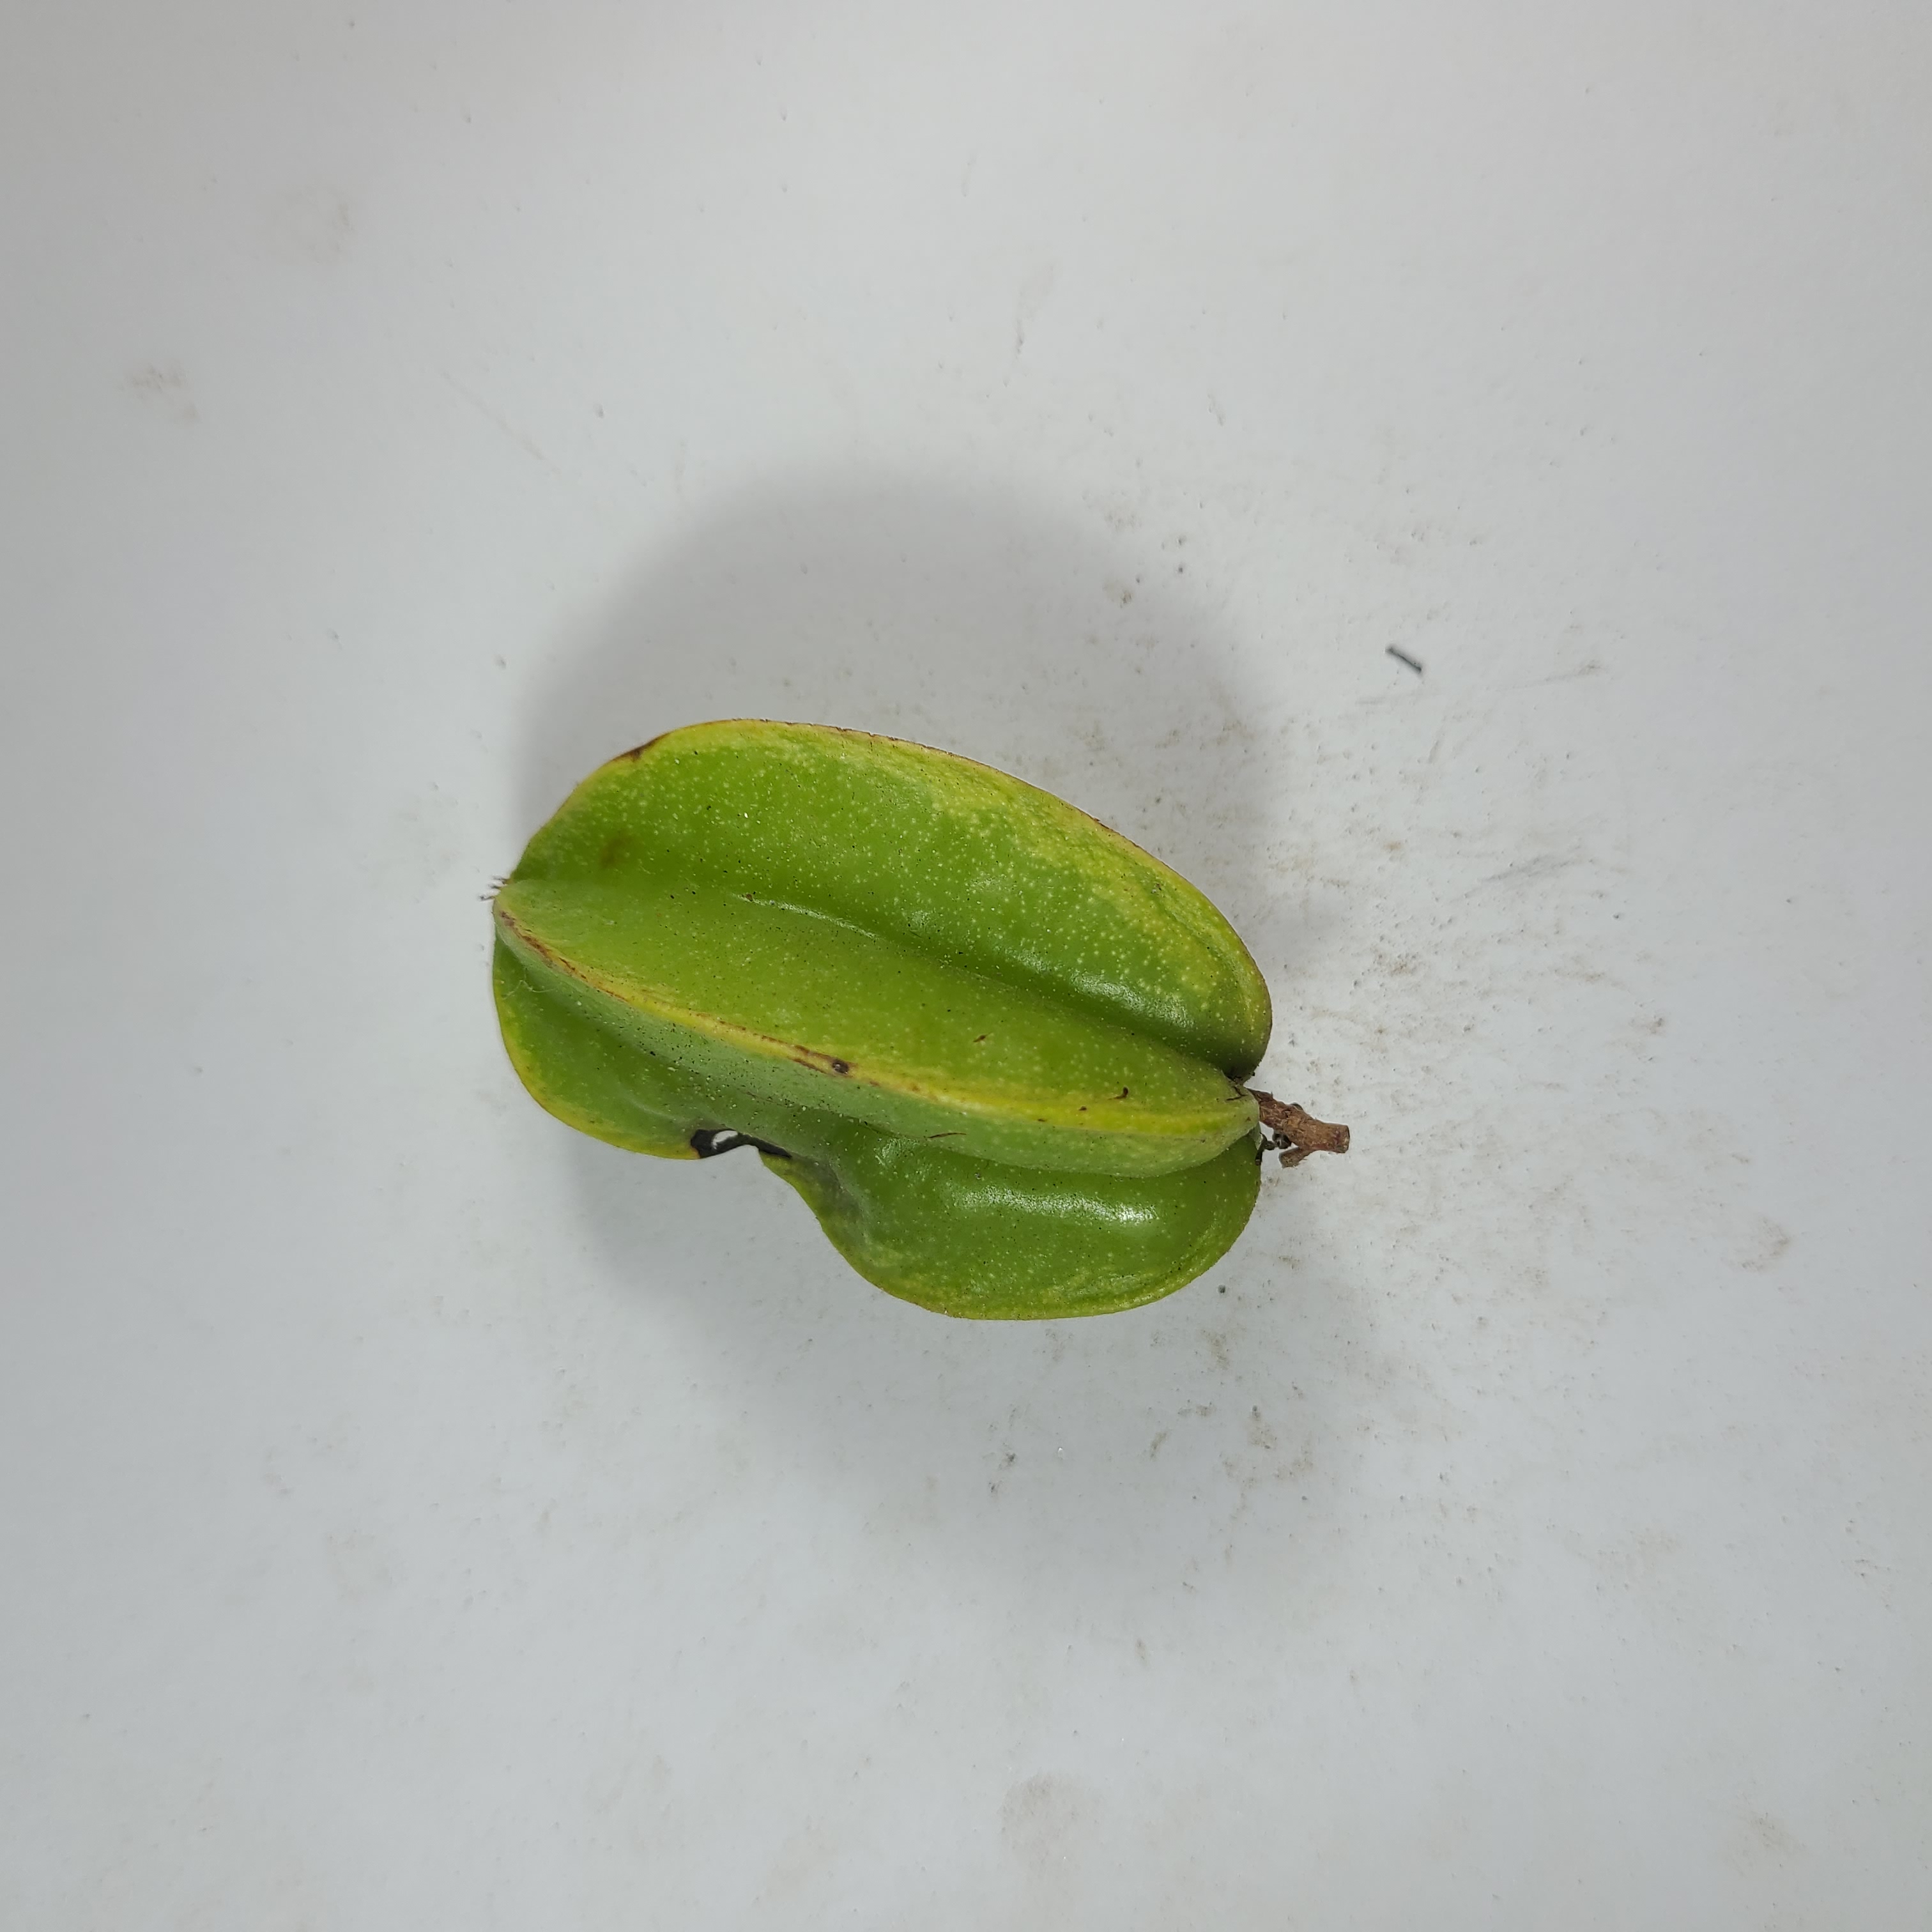
Label: Unhealthy Fruits